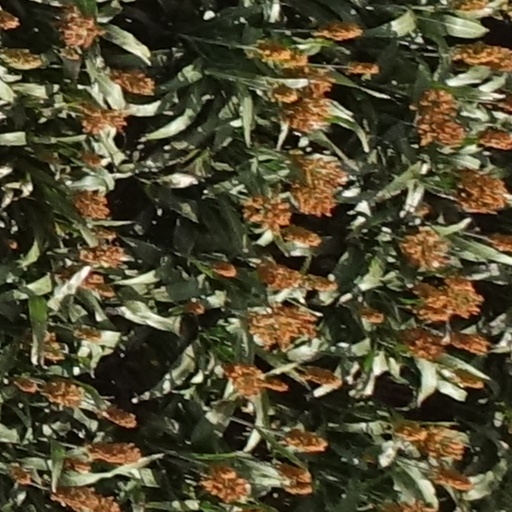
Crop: sorghum